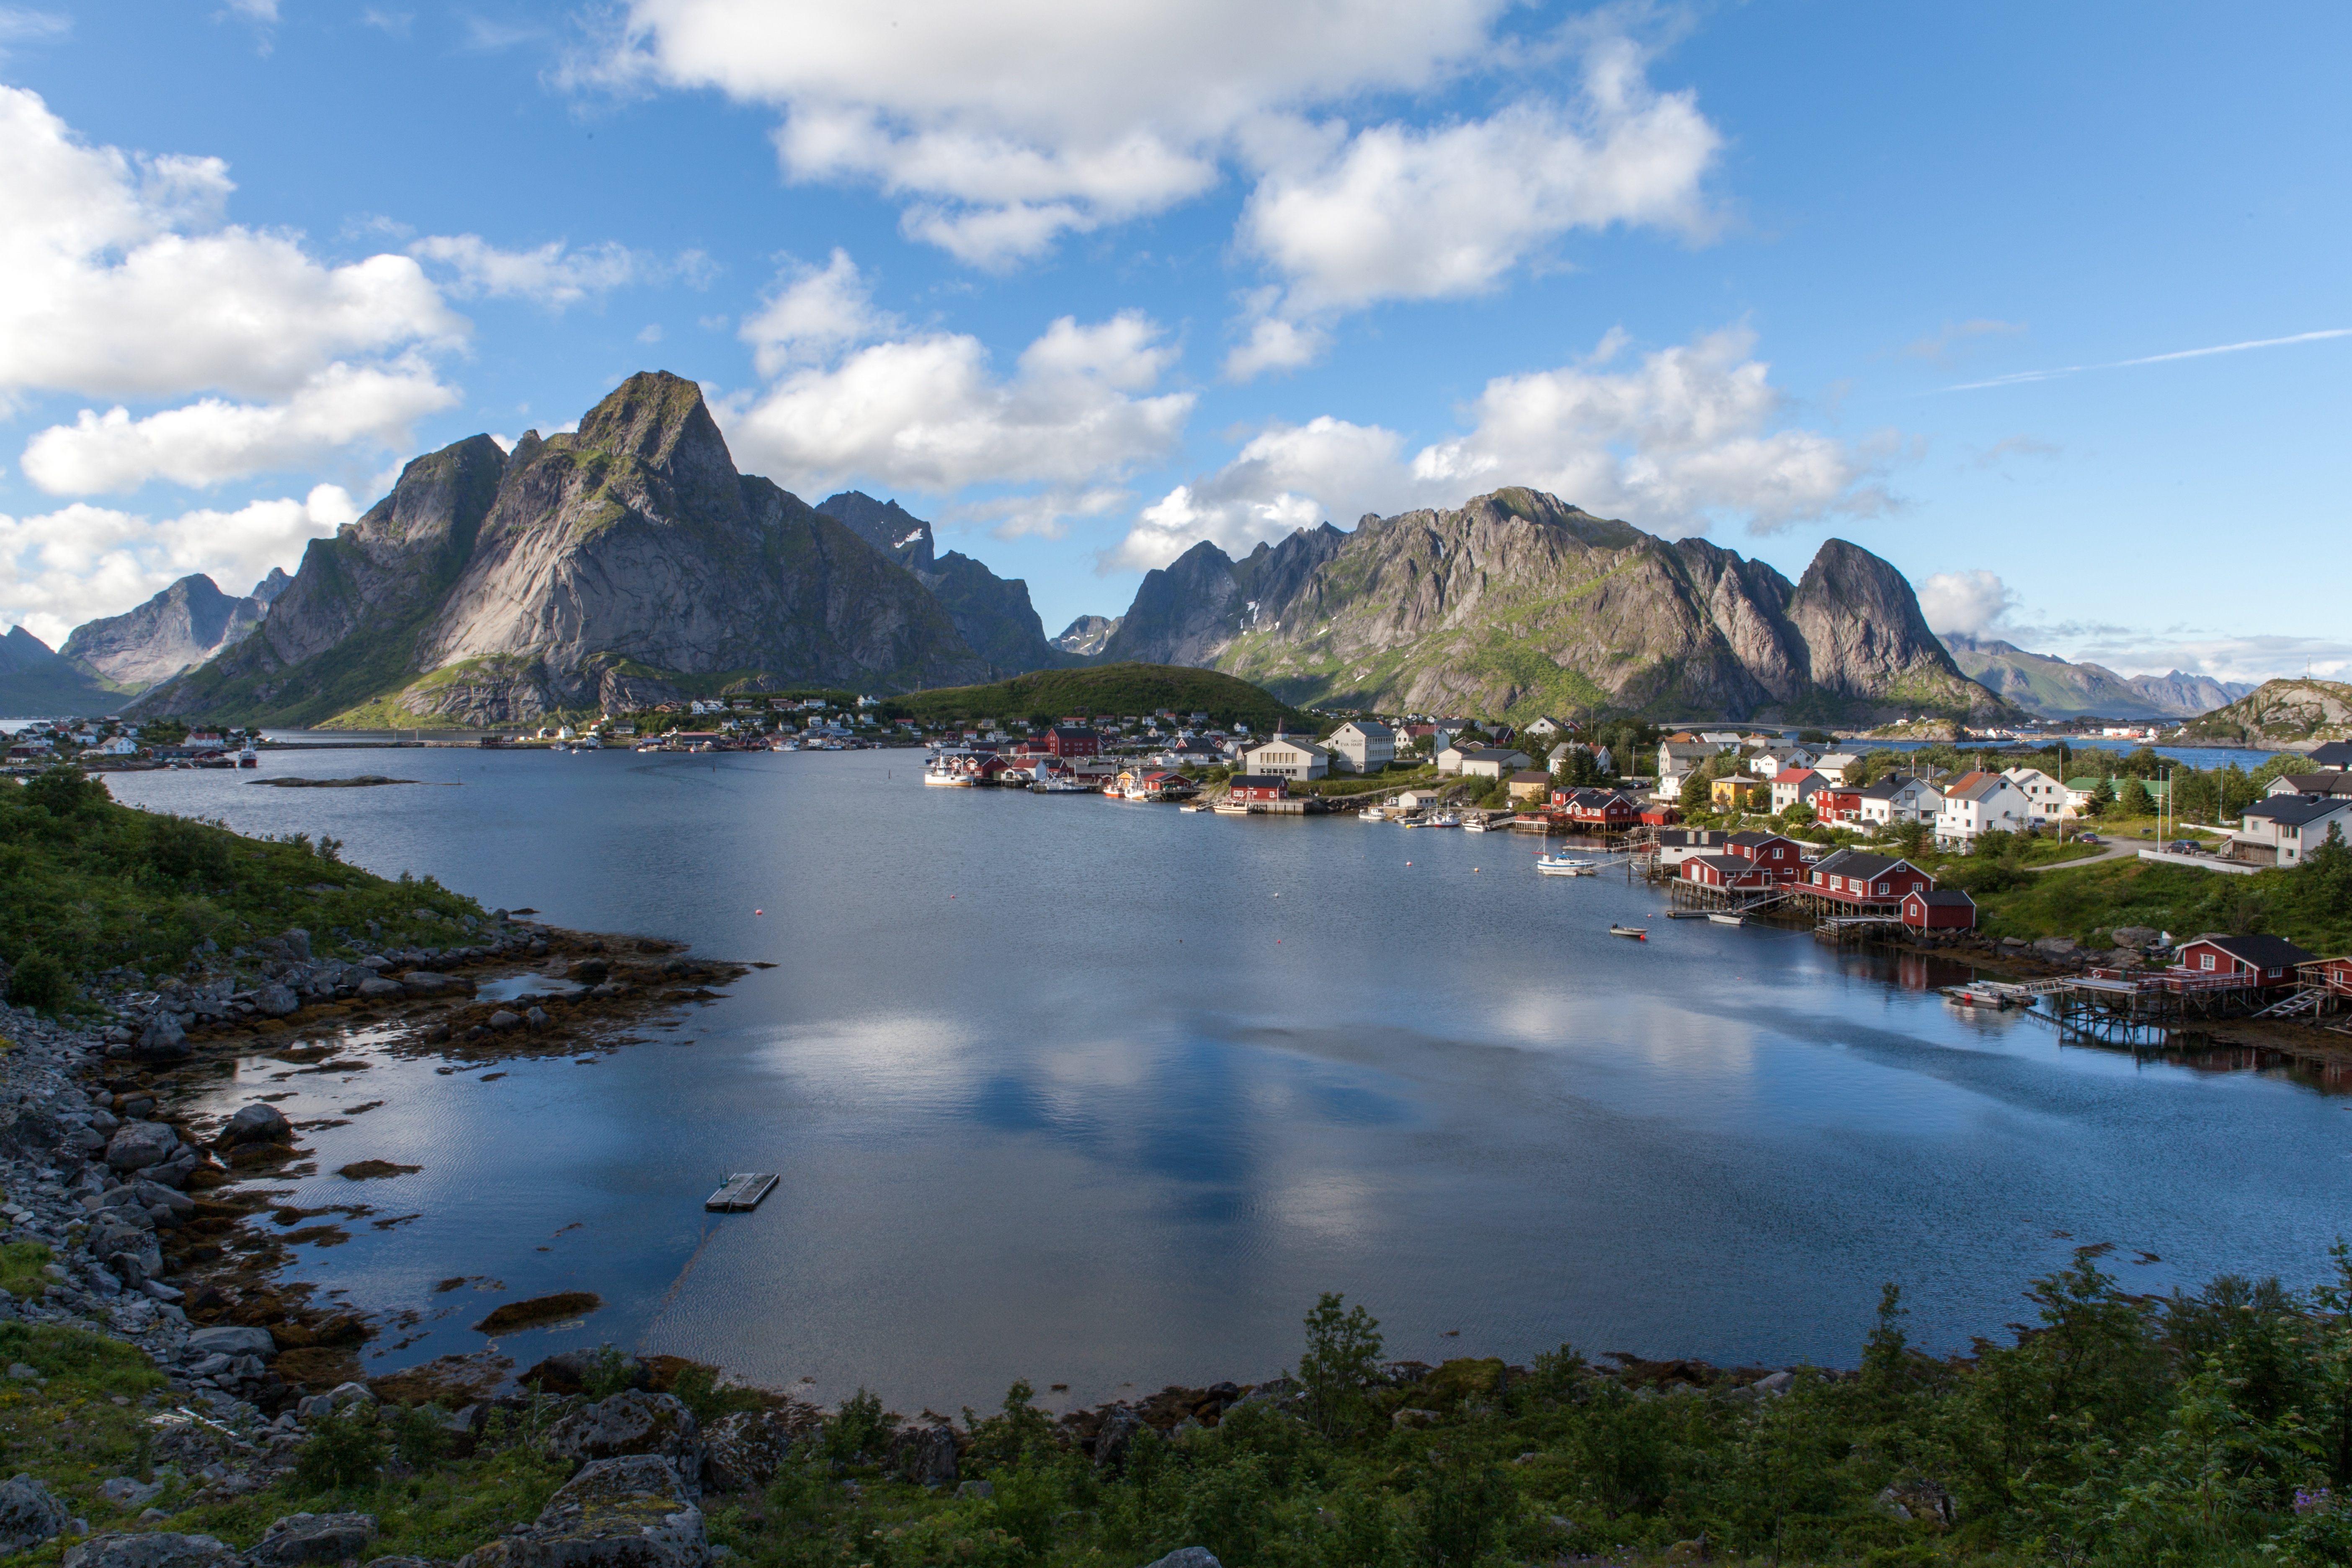
landscape, sea, coast, tree, nature, mountain, cloud, hill, shore, lake, river, mountain range, panorama, reflection, bay, fjord, reservoir, highland, body of water, alps, loch, landform, aerial photography, geographical feature, mountainous landforms